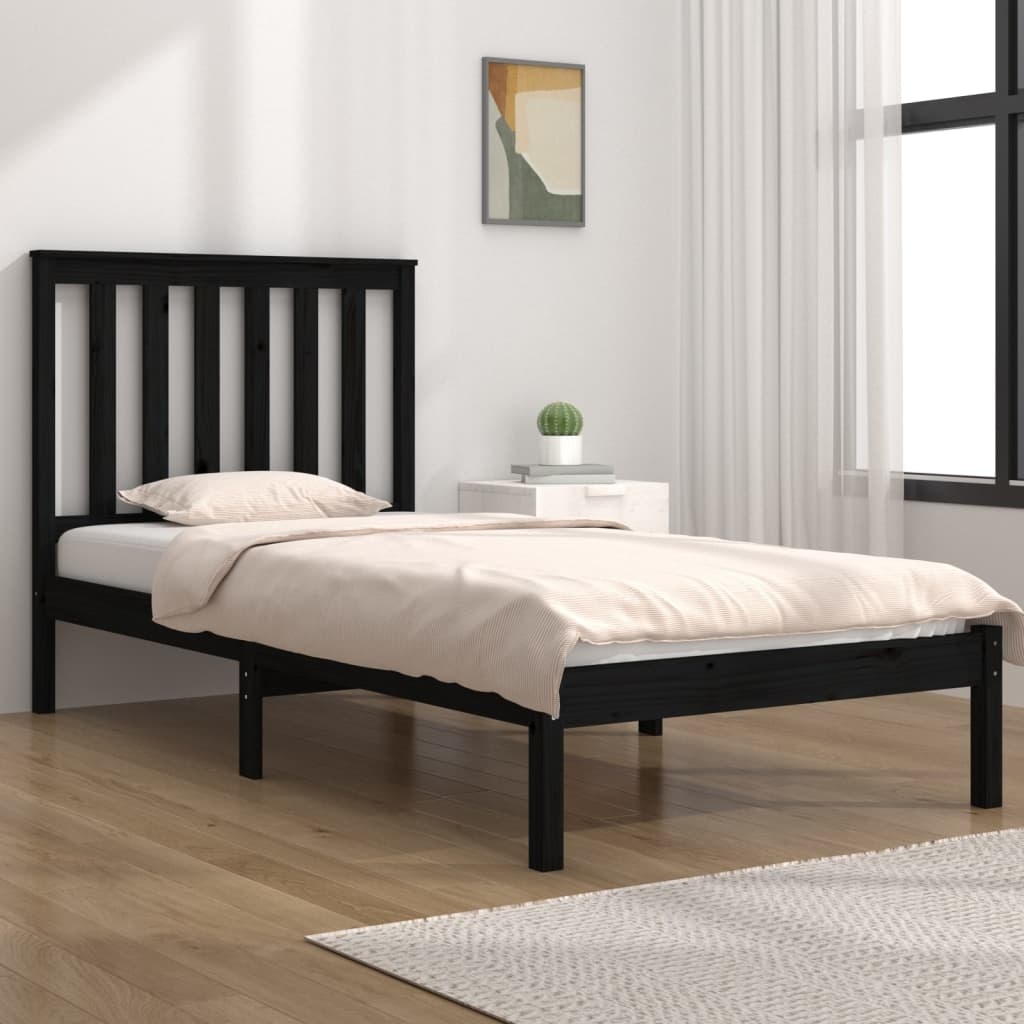
Berkfield Bed Frame Black Solid Wood Pine 75x190 cm Small Single
What is better than enjoying a good night's sleep at the end of a busy day? This classic wooden bed frame is the perfect choice for you to relax after a long day. Solid pine wood: Solid pine wood is a beautiful natural material. Pine wood has a straight grain, and the knots give the material its signature, rustic look.Sturdy and stable frame: The wooden frames ensure sturdiness and stability.Comfortable support: The headboard provides you with excellent back support when sitting up in bed to read or watch movies. Note:The delivery includes a bed frame only. The mattress is not included. You can check our shop for the matching mattresses.This bed frame is suitable for a mattress measuring 75 x 190 cm (2FT6 Small Single). Colour: Black Material: Solid pinewood Dimensions of bed frame: 195.5 x 80.5 x 31 cm (L x W x H) Dimensions of headboard: 81 x 6 x 101 cm (W x D x H) Suitable mattress size: 75 x 190 cm (W x L) (2FT6 Small Single) (mattress not included) Assembly required: Yes Delivery contains: 1 x Bed frame 1 x Headboard
Brand: Berkfield
Category: Furniture > Beds & Accessories